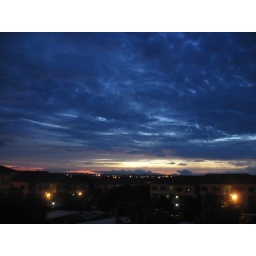
Dark blue cloud over the country